Constitutional Court of the Czech Republic

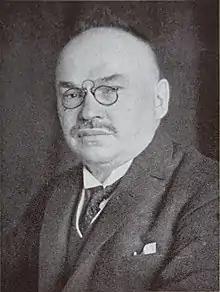
Karel Baxa, Chief Justice 1921-1931

The new constitution was accepted on 2 February 1920 as Act No. 121/1920 Coll. With this constitution Czechoslovakia became the first country in the world to adopt a system where a review of acts of the national parliament's constitutionality was possible by a special court - the Constitutional Court (while in USA and Australia this power was vested in the hands of their Supreme Courts already before and the Austrian Constitutional Court already had the power to examine laws of the States of Austria in 1919). Later, a similar system of judicial review on national level was adopted by Austria (1920) which came into force before the Czechoslovak Constitutional Court took up its duties. It later became generally known as the "Austrian System", being taken over by many other countries e.g. Liechtenstein (1925), Greece (1927), Spain (1931), Germany (1949) etc. The Constitutional Court of Czechoslovakia itself came into existence in the assembly hall of the presidium of the Council of Ministers at Prague Castle on 17 November 1921.